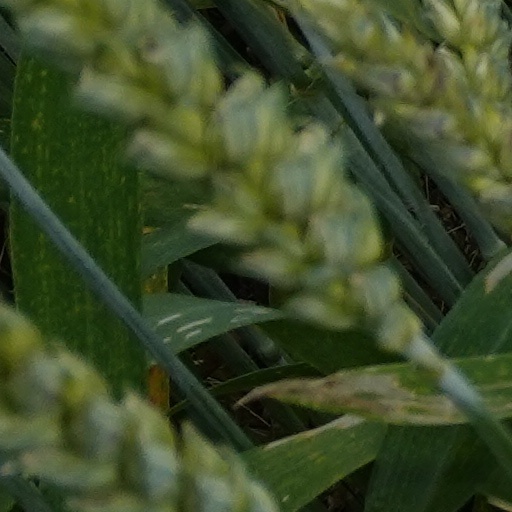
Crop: wheat